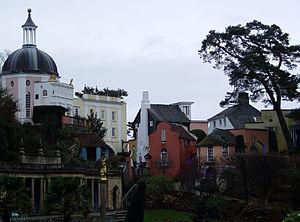
Le village de Portmeirion est composé d'un ensemble d'édifices remarquables construits entre 1925 et 1978 par l'architecte et milliardaire excentrique, Sir Clough Williams-Ellis. Il se situe sur la côte de Snowdonia, dans le Gwynedd, au nord-ouest du pays de Galles, et se caractérise par une architecture italienne.